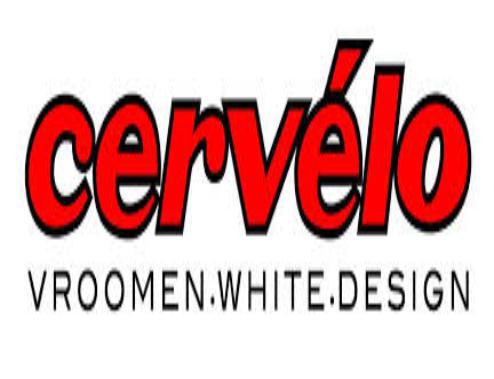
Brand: cervelo
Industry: Transportation